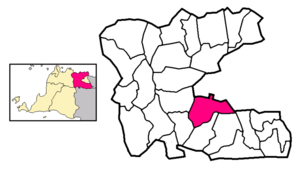
Curug est une ville d'Indonésie dans la province de Banten sur l'île de Java. Sa population est de 191 600 habitants.